Union Congregational Church (Avon Park, Florida)

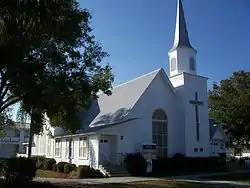

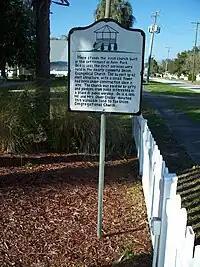

The Union Church, also known as Union Congregational Church, is a historic United Church of Christ church building located in Avon Park, Florida.